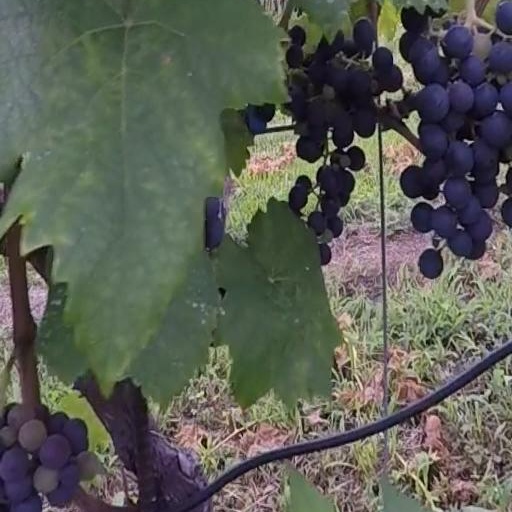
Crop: grape